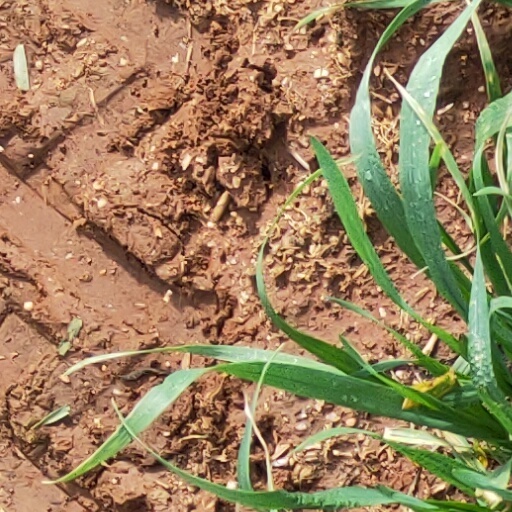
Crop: wheat